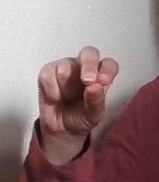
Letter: gaaf